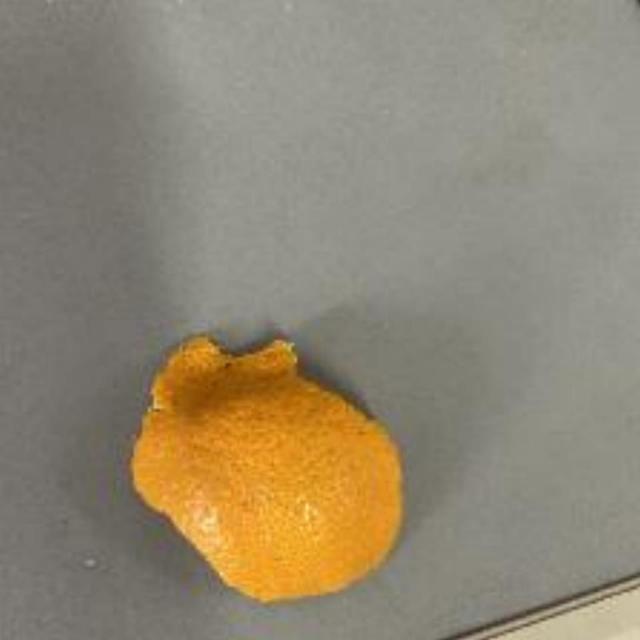
Label: peels